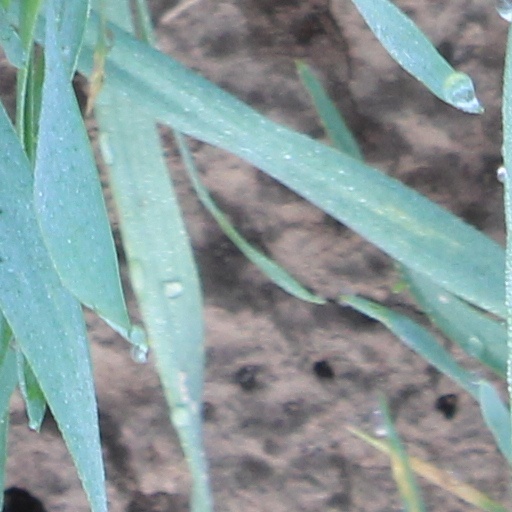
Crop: wheat